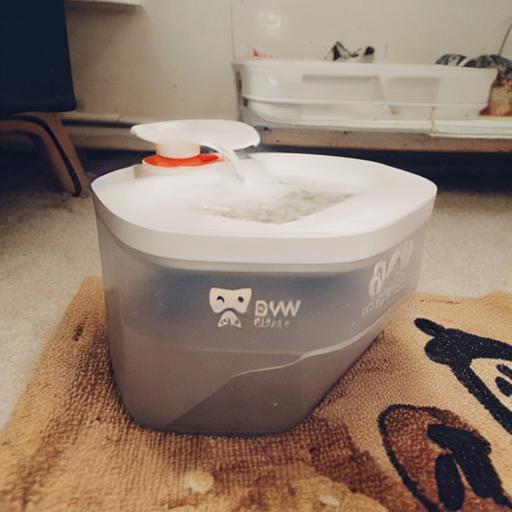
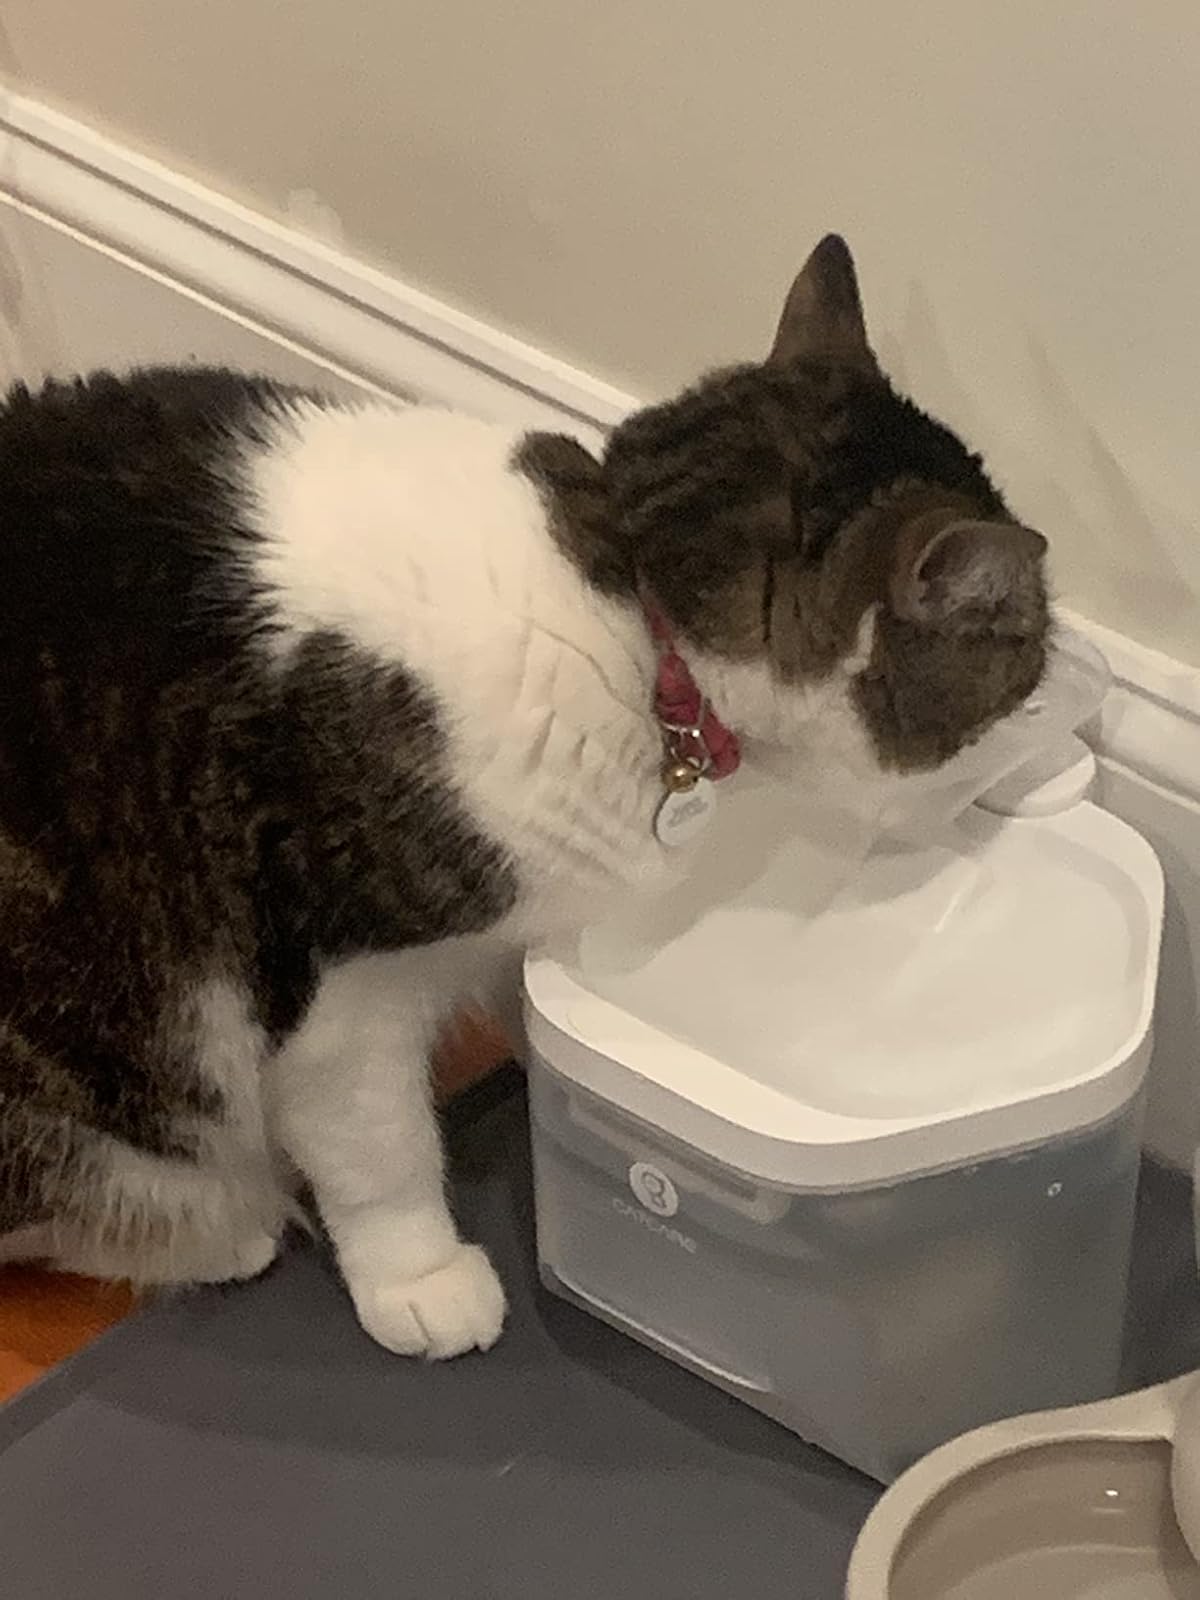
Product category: items_bowl
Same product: no